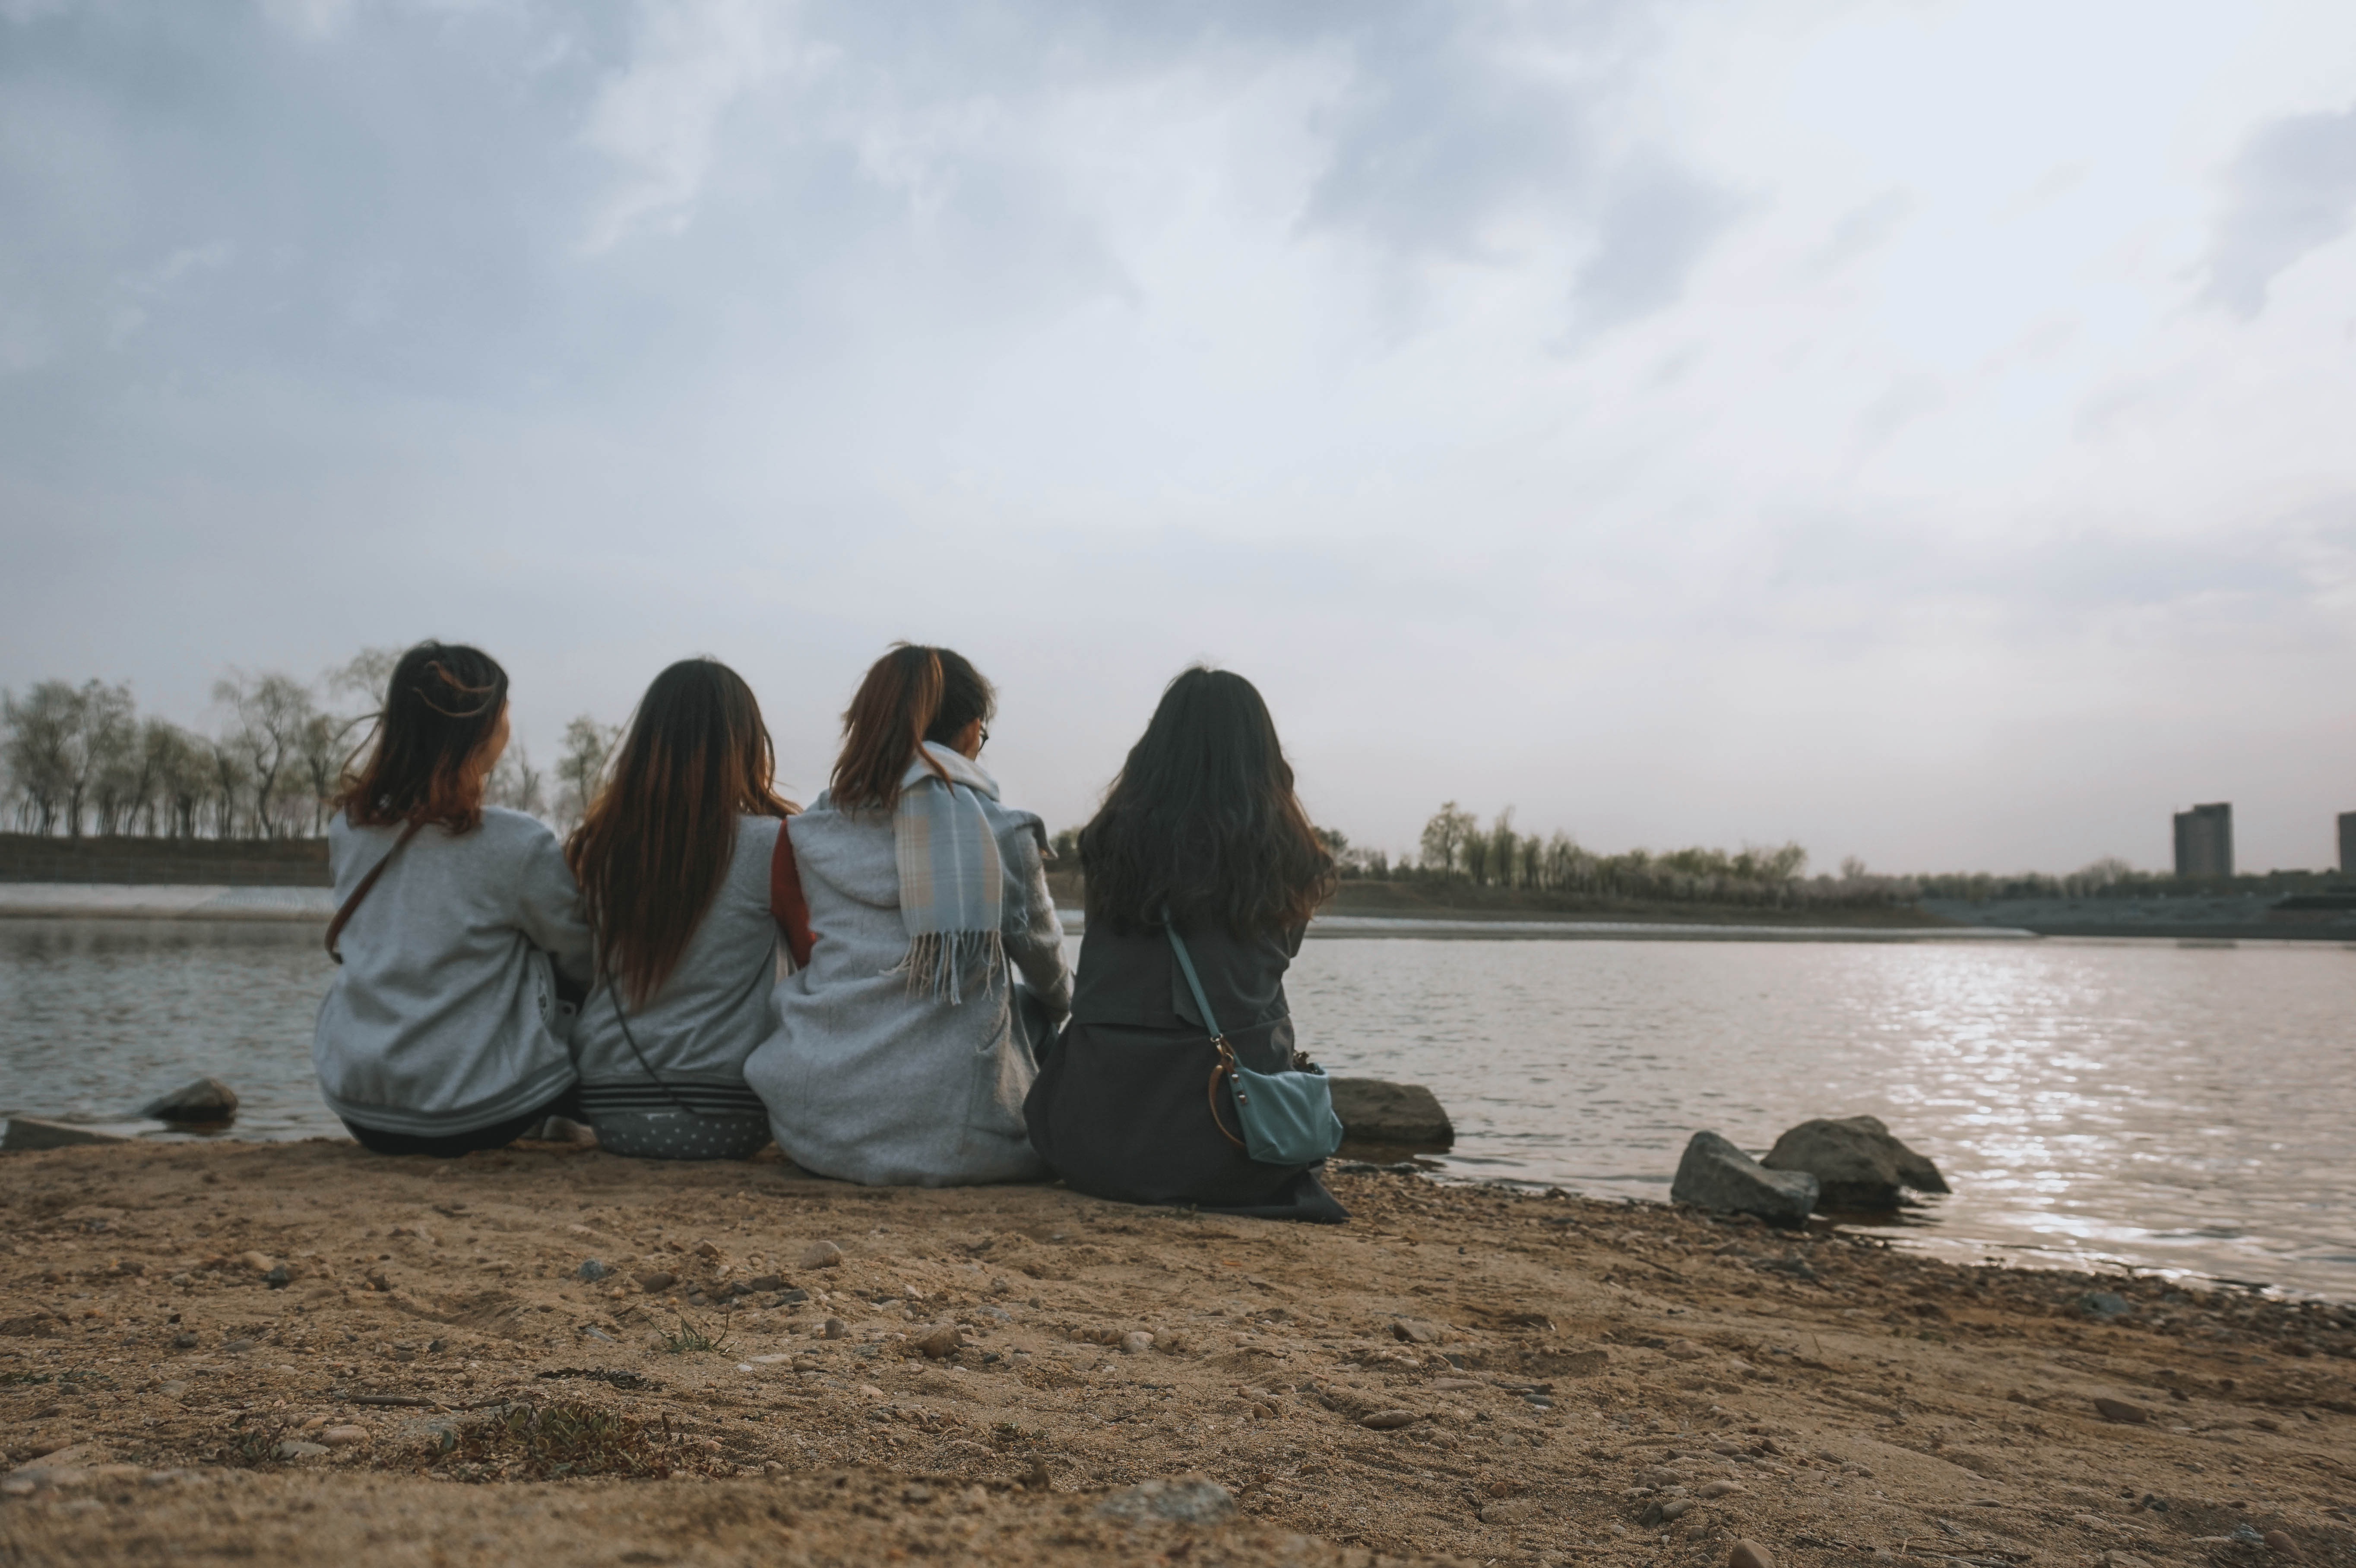
sea, outdoor, retro, morning, lake, together, girls, riverside, friendly, gossip